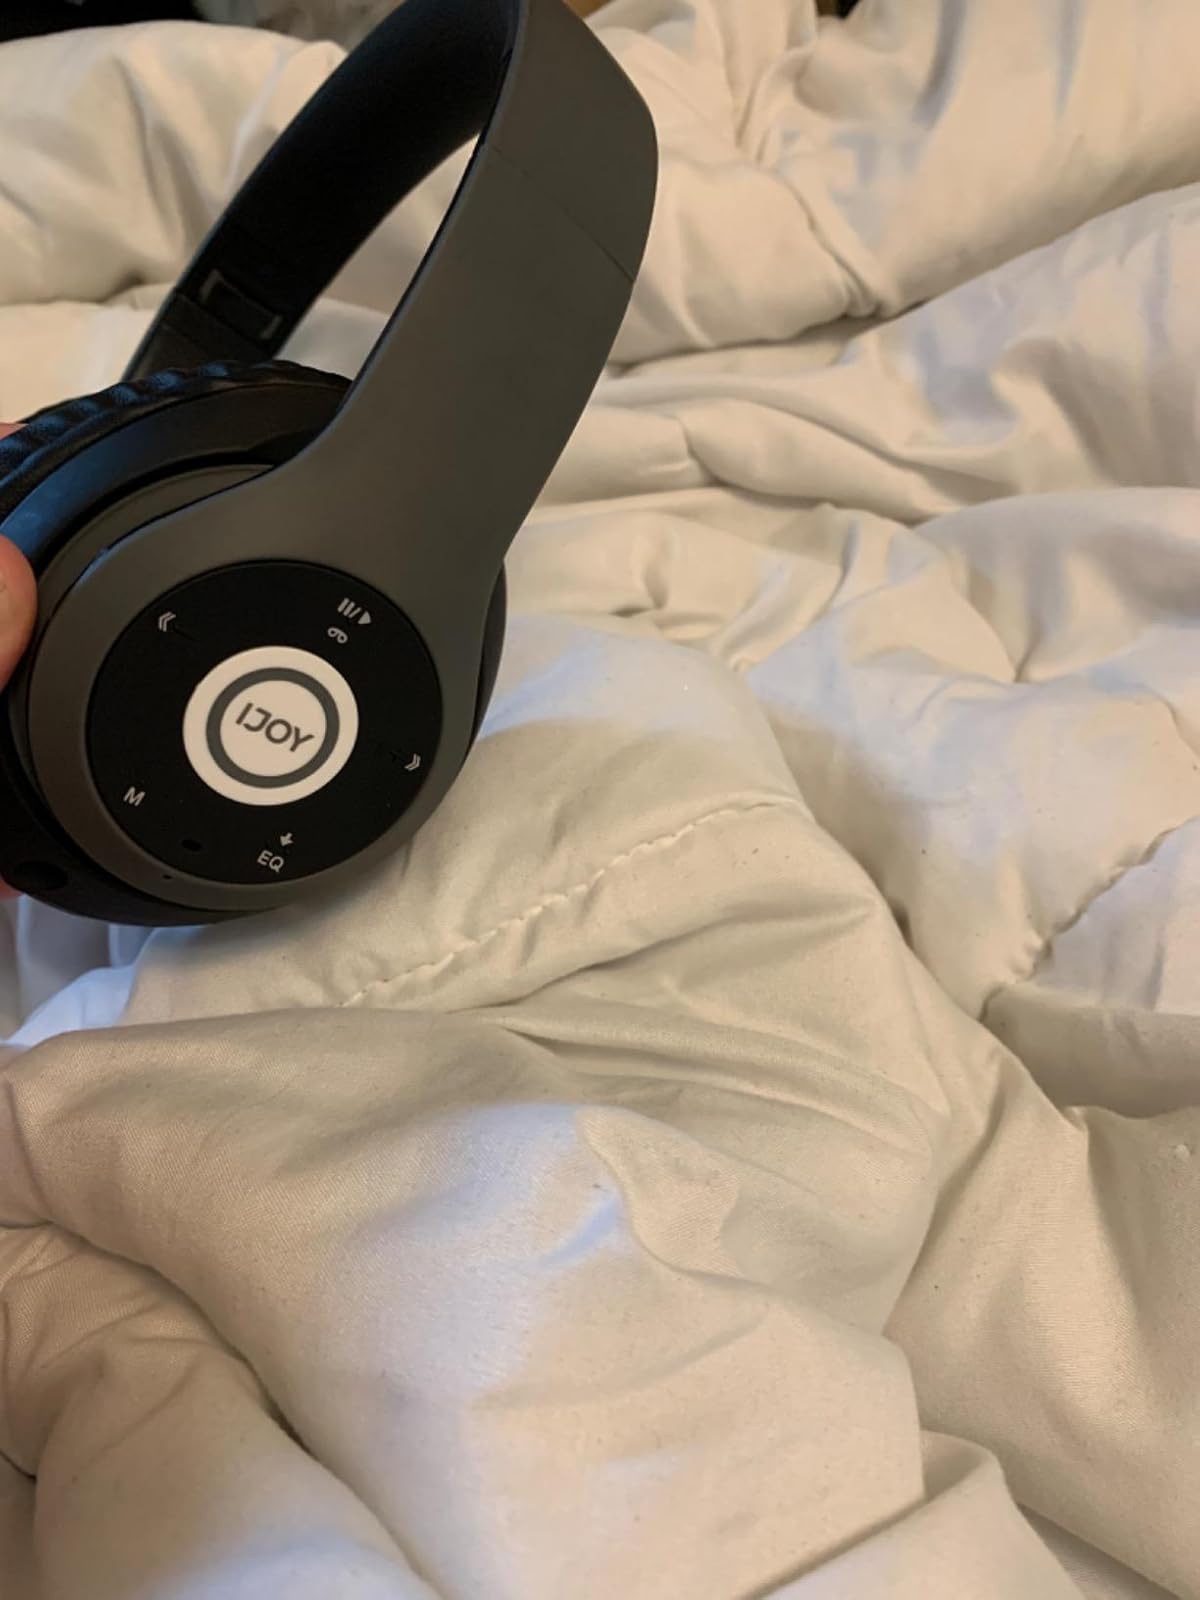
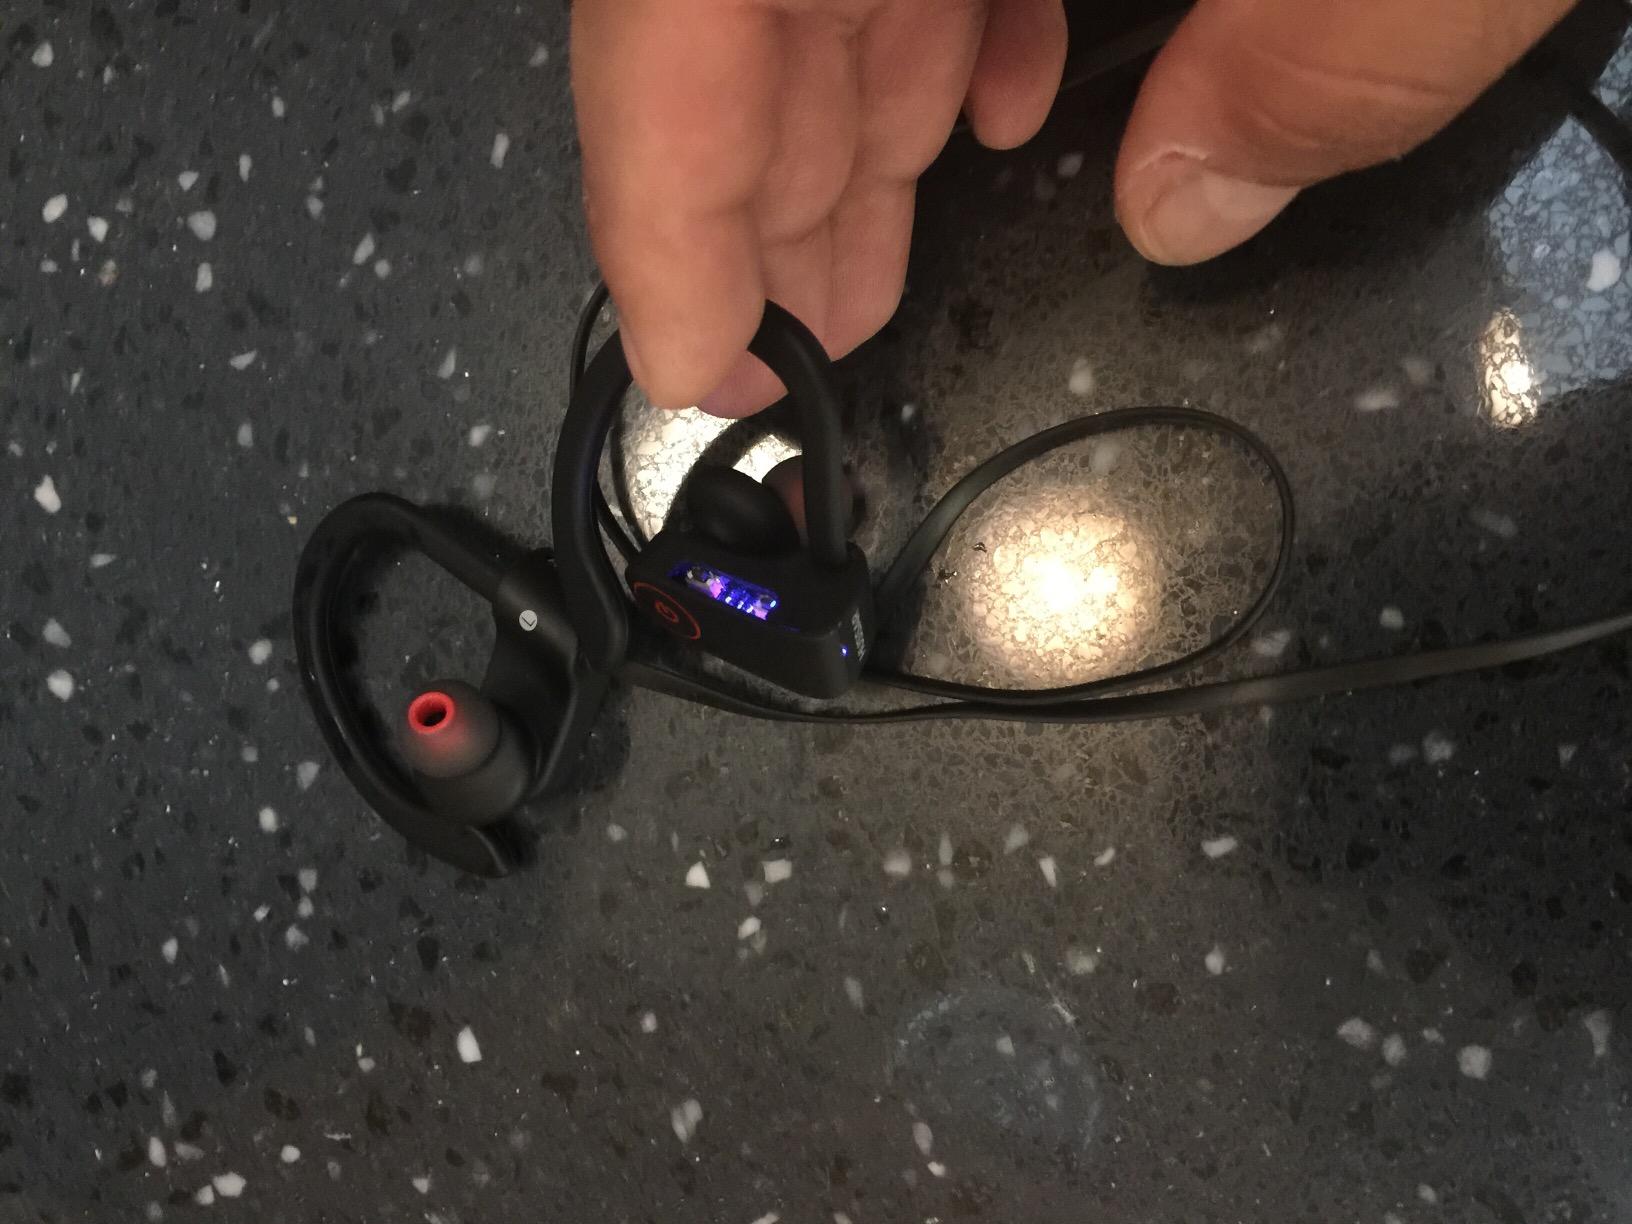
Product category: headphones
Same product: no